George I of Greece

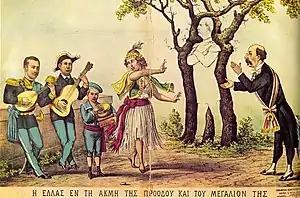
Greek satirical cartoon of the 1880s. The legend reads "Greece at the peak of its progress and its greatness". The Greek royal princes play music to which the country dances, while Prime Minister Trikoupis applauds and King George I is shown in an olive tree, the symbol of Trikoupis's party.

The new 17-year-old king toured Saint Petersburg, London and Paris before departing for Greece from the French port of Toulon on 22 October aboard the Greek flagship "Hellas". He arrived in Athens on , after docking at Piraeus the previous day. He was determined not to make the mistakes of his predecessor, so he quickly learned Greek. The new king was seen frequently and informally in the streets of Athens, where his predecessor had only appeared in pomp. King George found the palace in a state of disarray, after the hasty departure of King Otto, and took to putting it right by mending and updating the 40-year-old building. He also sought to ensure that he was not seen as too influenced by his Danish advisers, ultimately sending his uncle, Prince Julius, back to Denmark with the words, . Another adviser, Count Wilhelm Sponneck, became unpopular for advocating a policy of disarmament and tactlessly questioning the descent of modern Greeks from classical antecedents. Like Julius, he was dispatched back to Denmark.